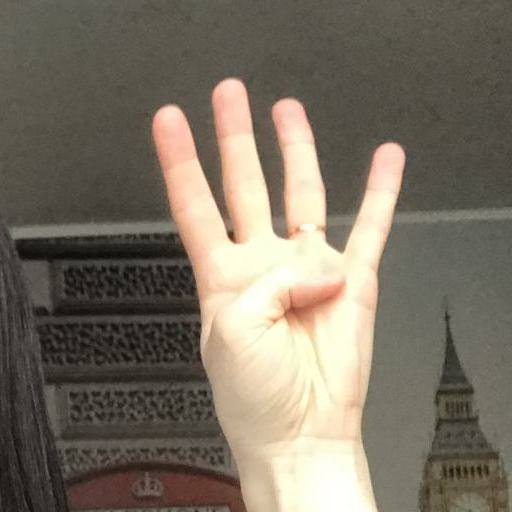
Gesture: four